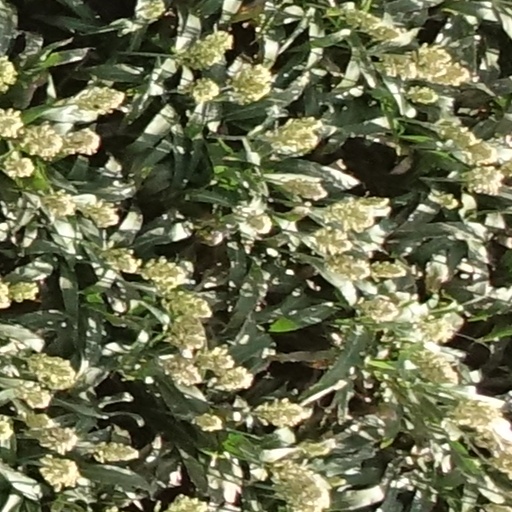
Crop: sorghum